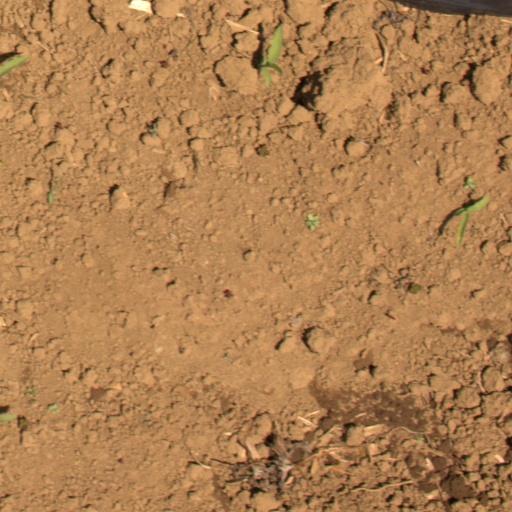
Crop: Jerusalem artichoke